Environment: real
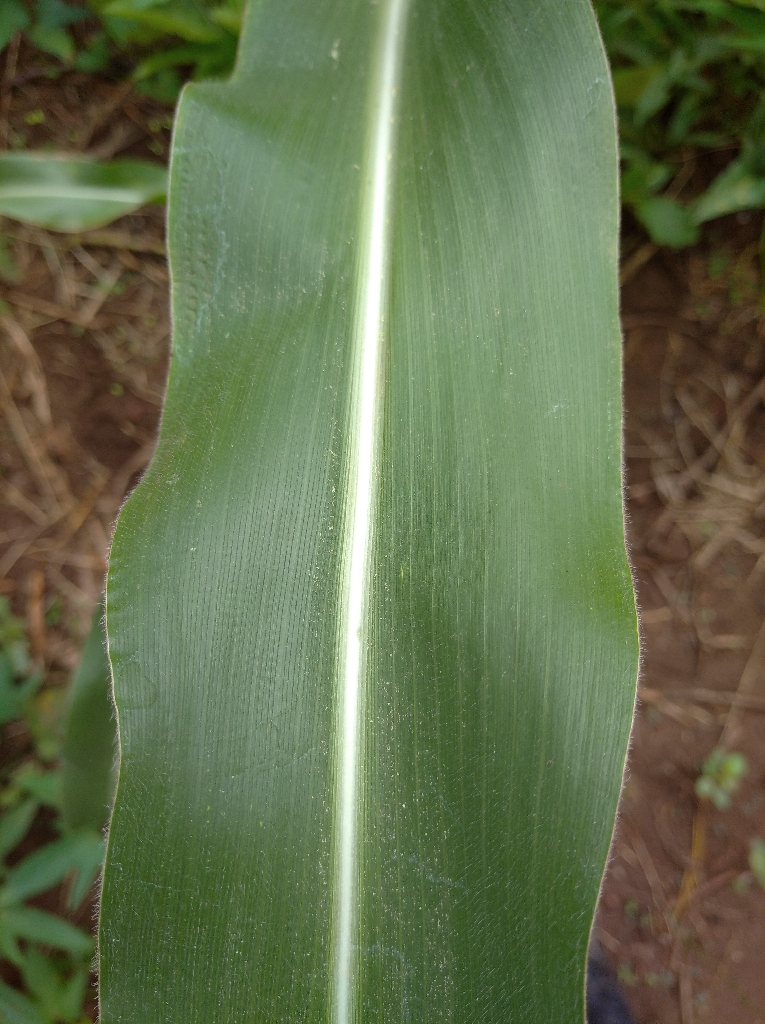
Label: healthy